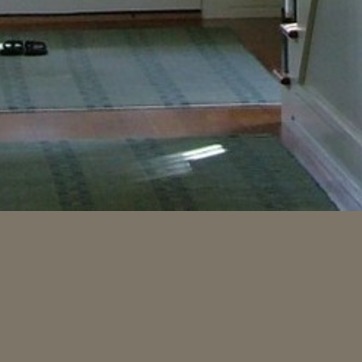
Material: carpet